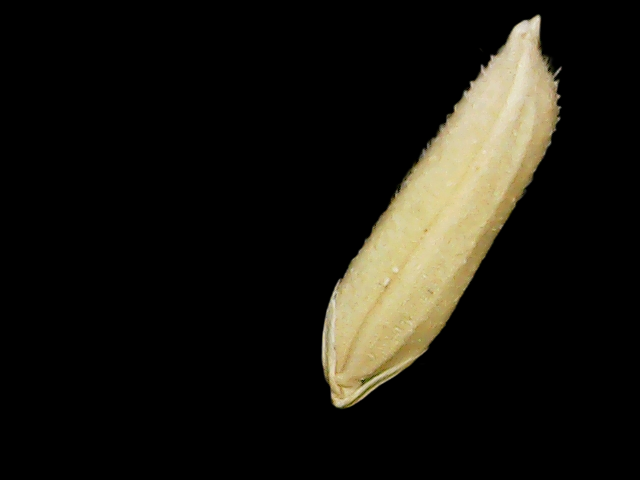
Rice variety: Binadhan19